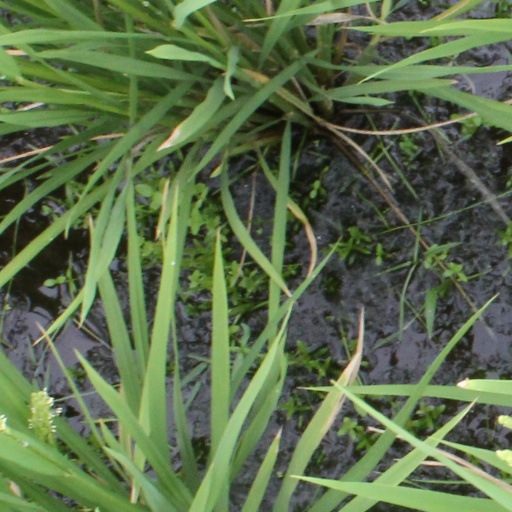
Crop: rice